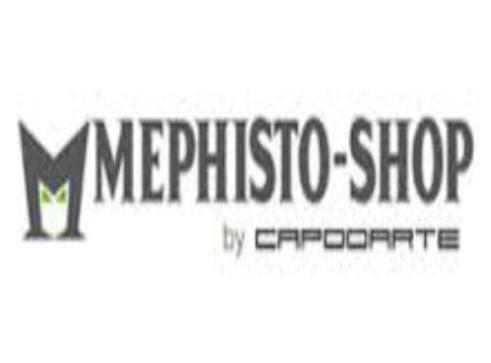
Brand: mephisto
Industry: Clothes